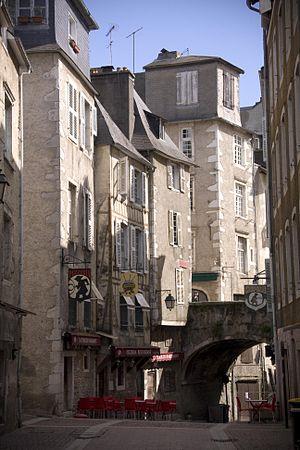
Quartier du château de Pau
Pau est une commune du sud-ouest de la France, préfecture du département des Pyrénées-Atlantiques en région Nouvelle-Aquitaine.